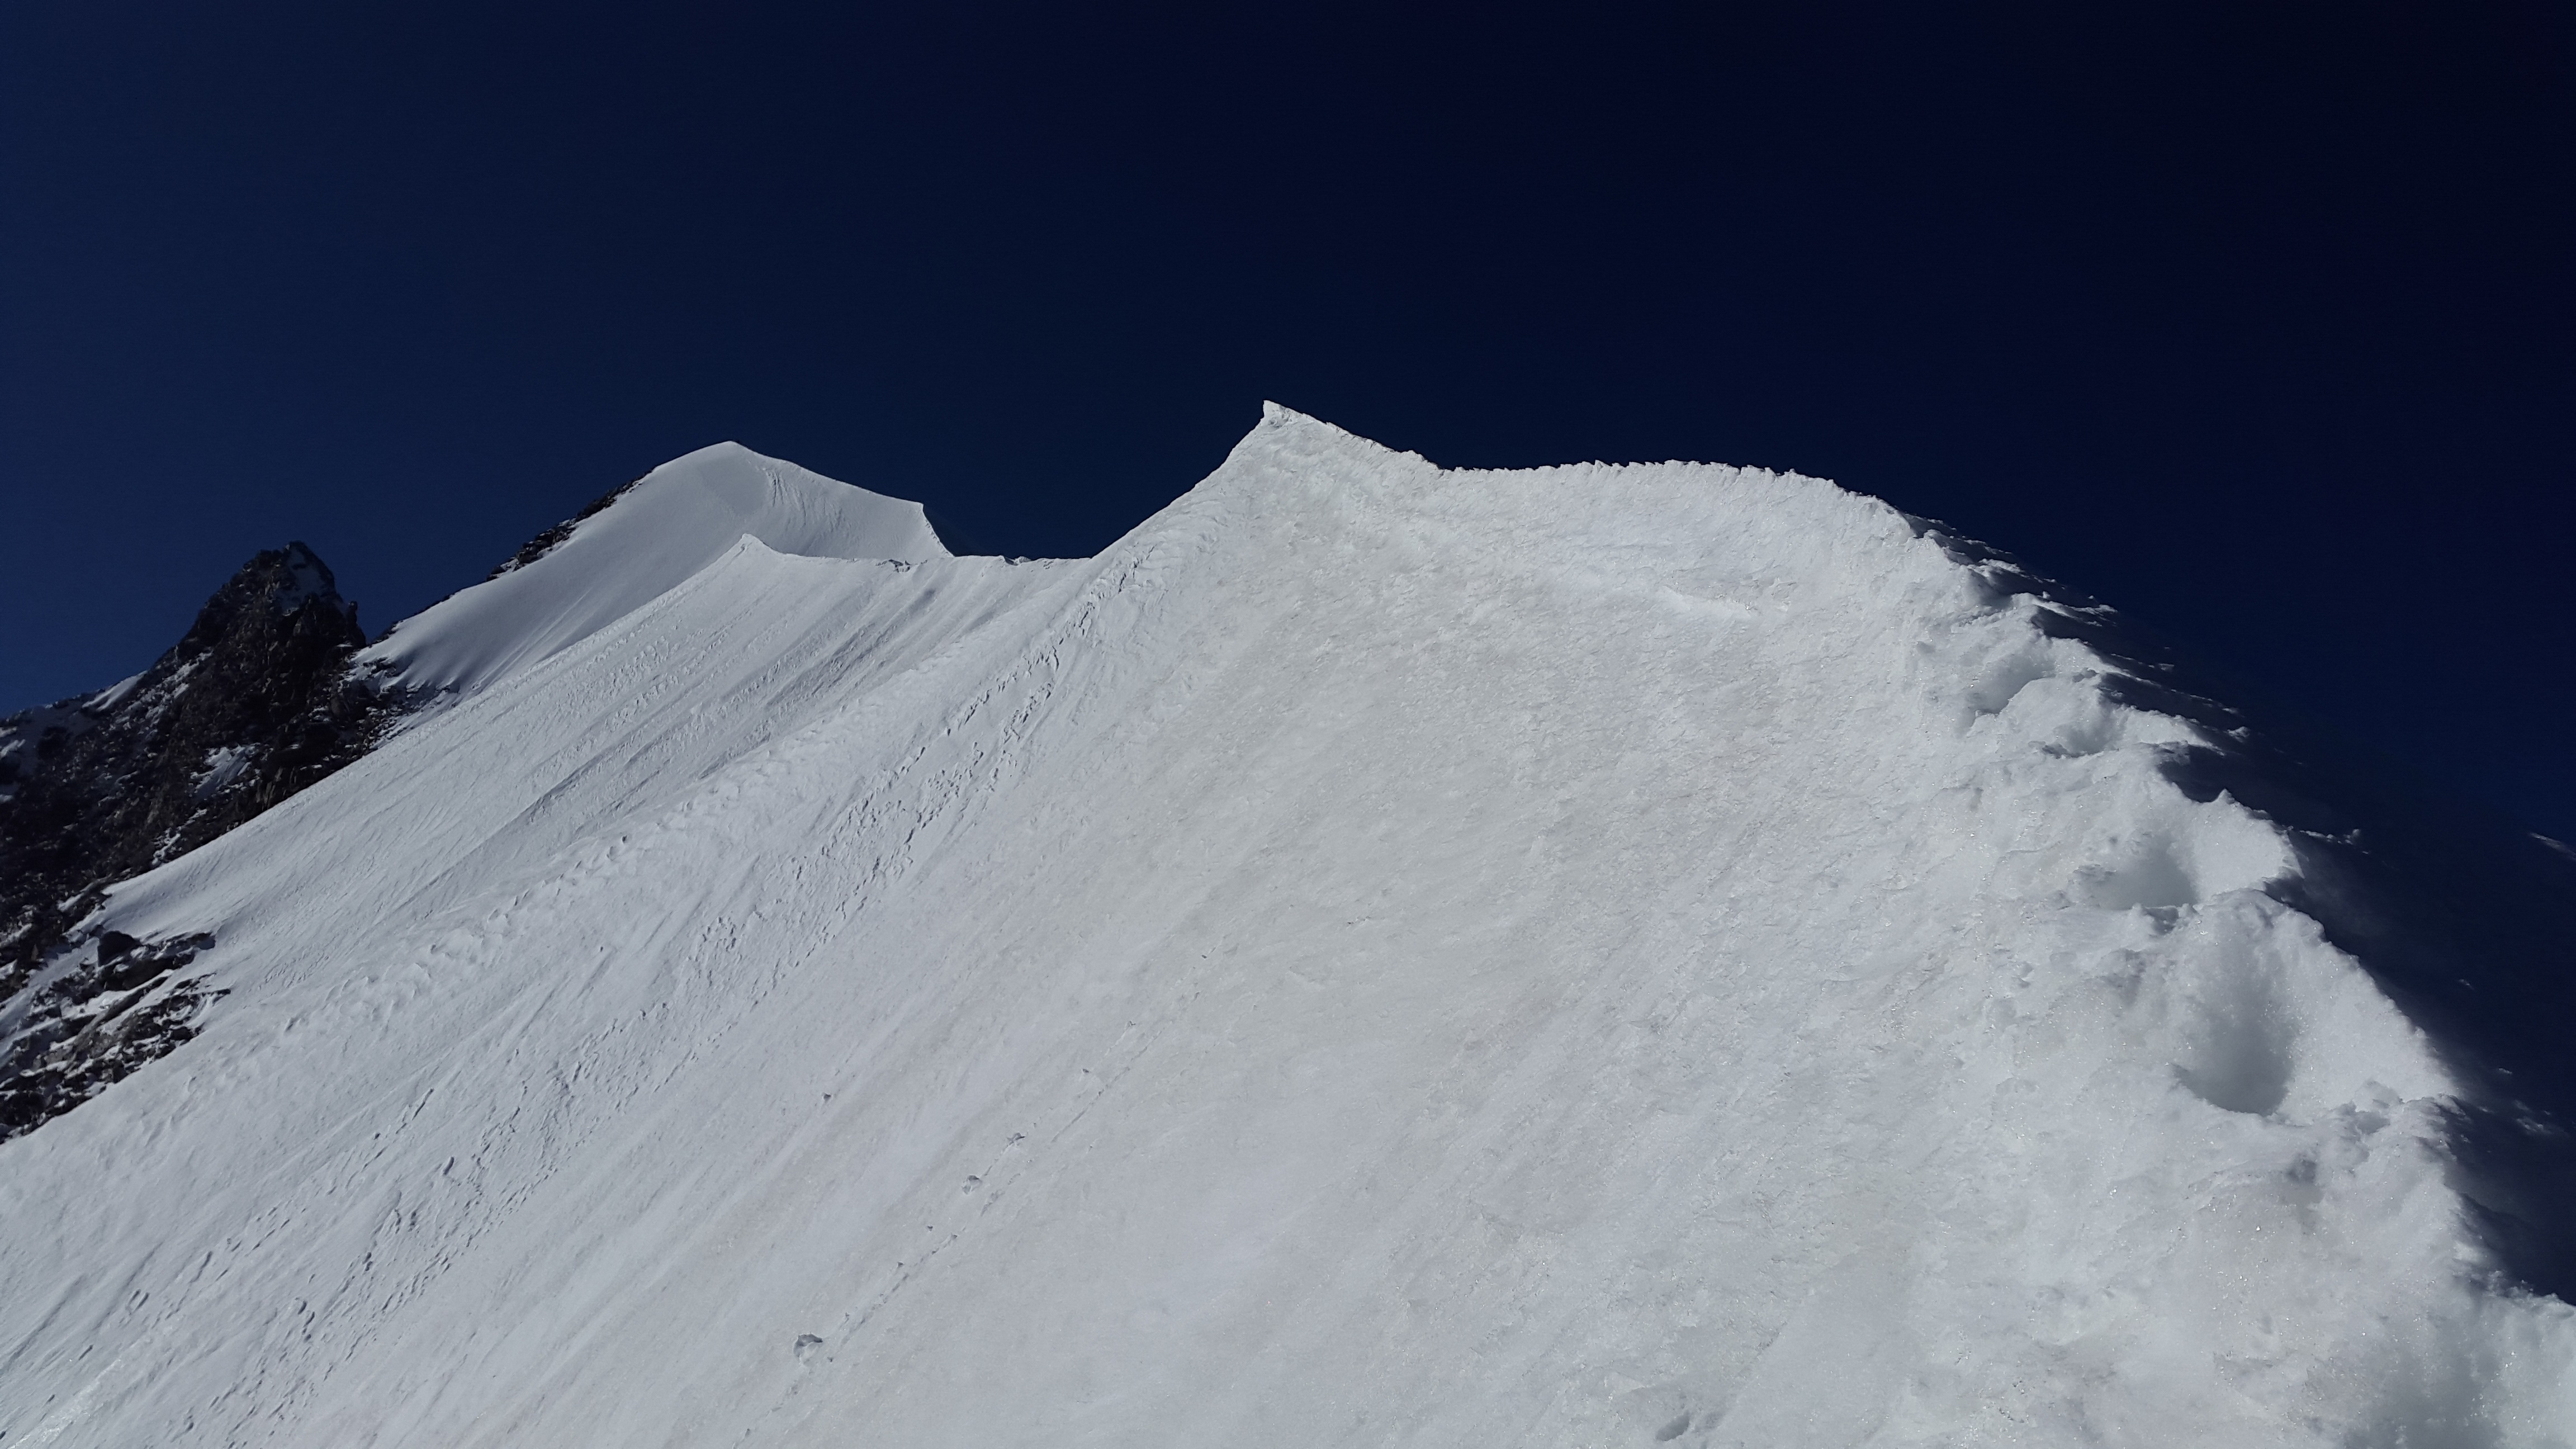
mountain, snow, winter, white, mountain range, glacier, weather, alpine, ridge, summit, mountaineering, mountains, switzerland, piste, high mountains, freezing, graub nden, ski touring, piz bernina, biancograt, alpinism, bernina group, ski mountaineering, mountainous landforms, geological phenomenon